Lac (resin)

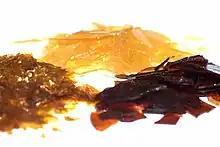
Processed shellac flakes from lac insect resin.

India exported significant amounts of sticklac derivatives, especially lac dye, from the 1700s to the late 1800s. Production declined as synthetic dyes emerged, and after the late 1940s, production of seedlac and shellac also declined due to replacement.